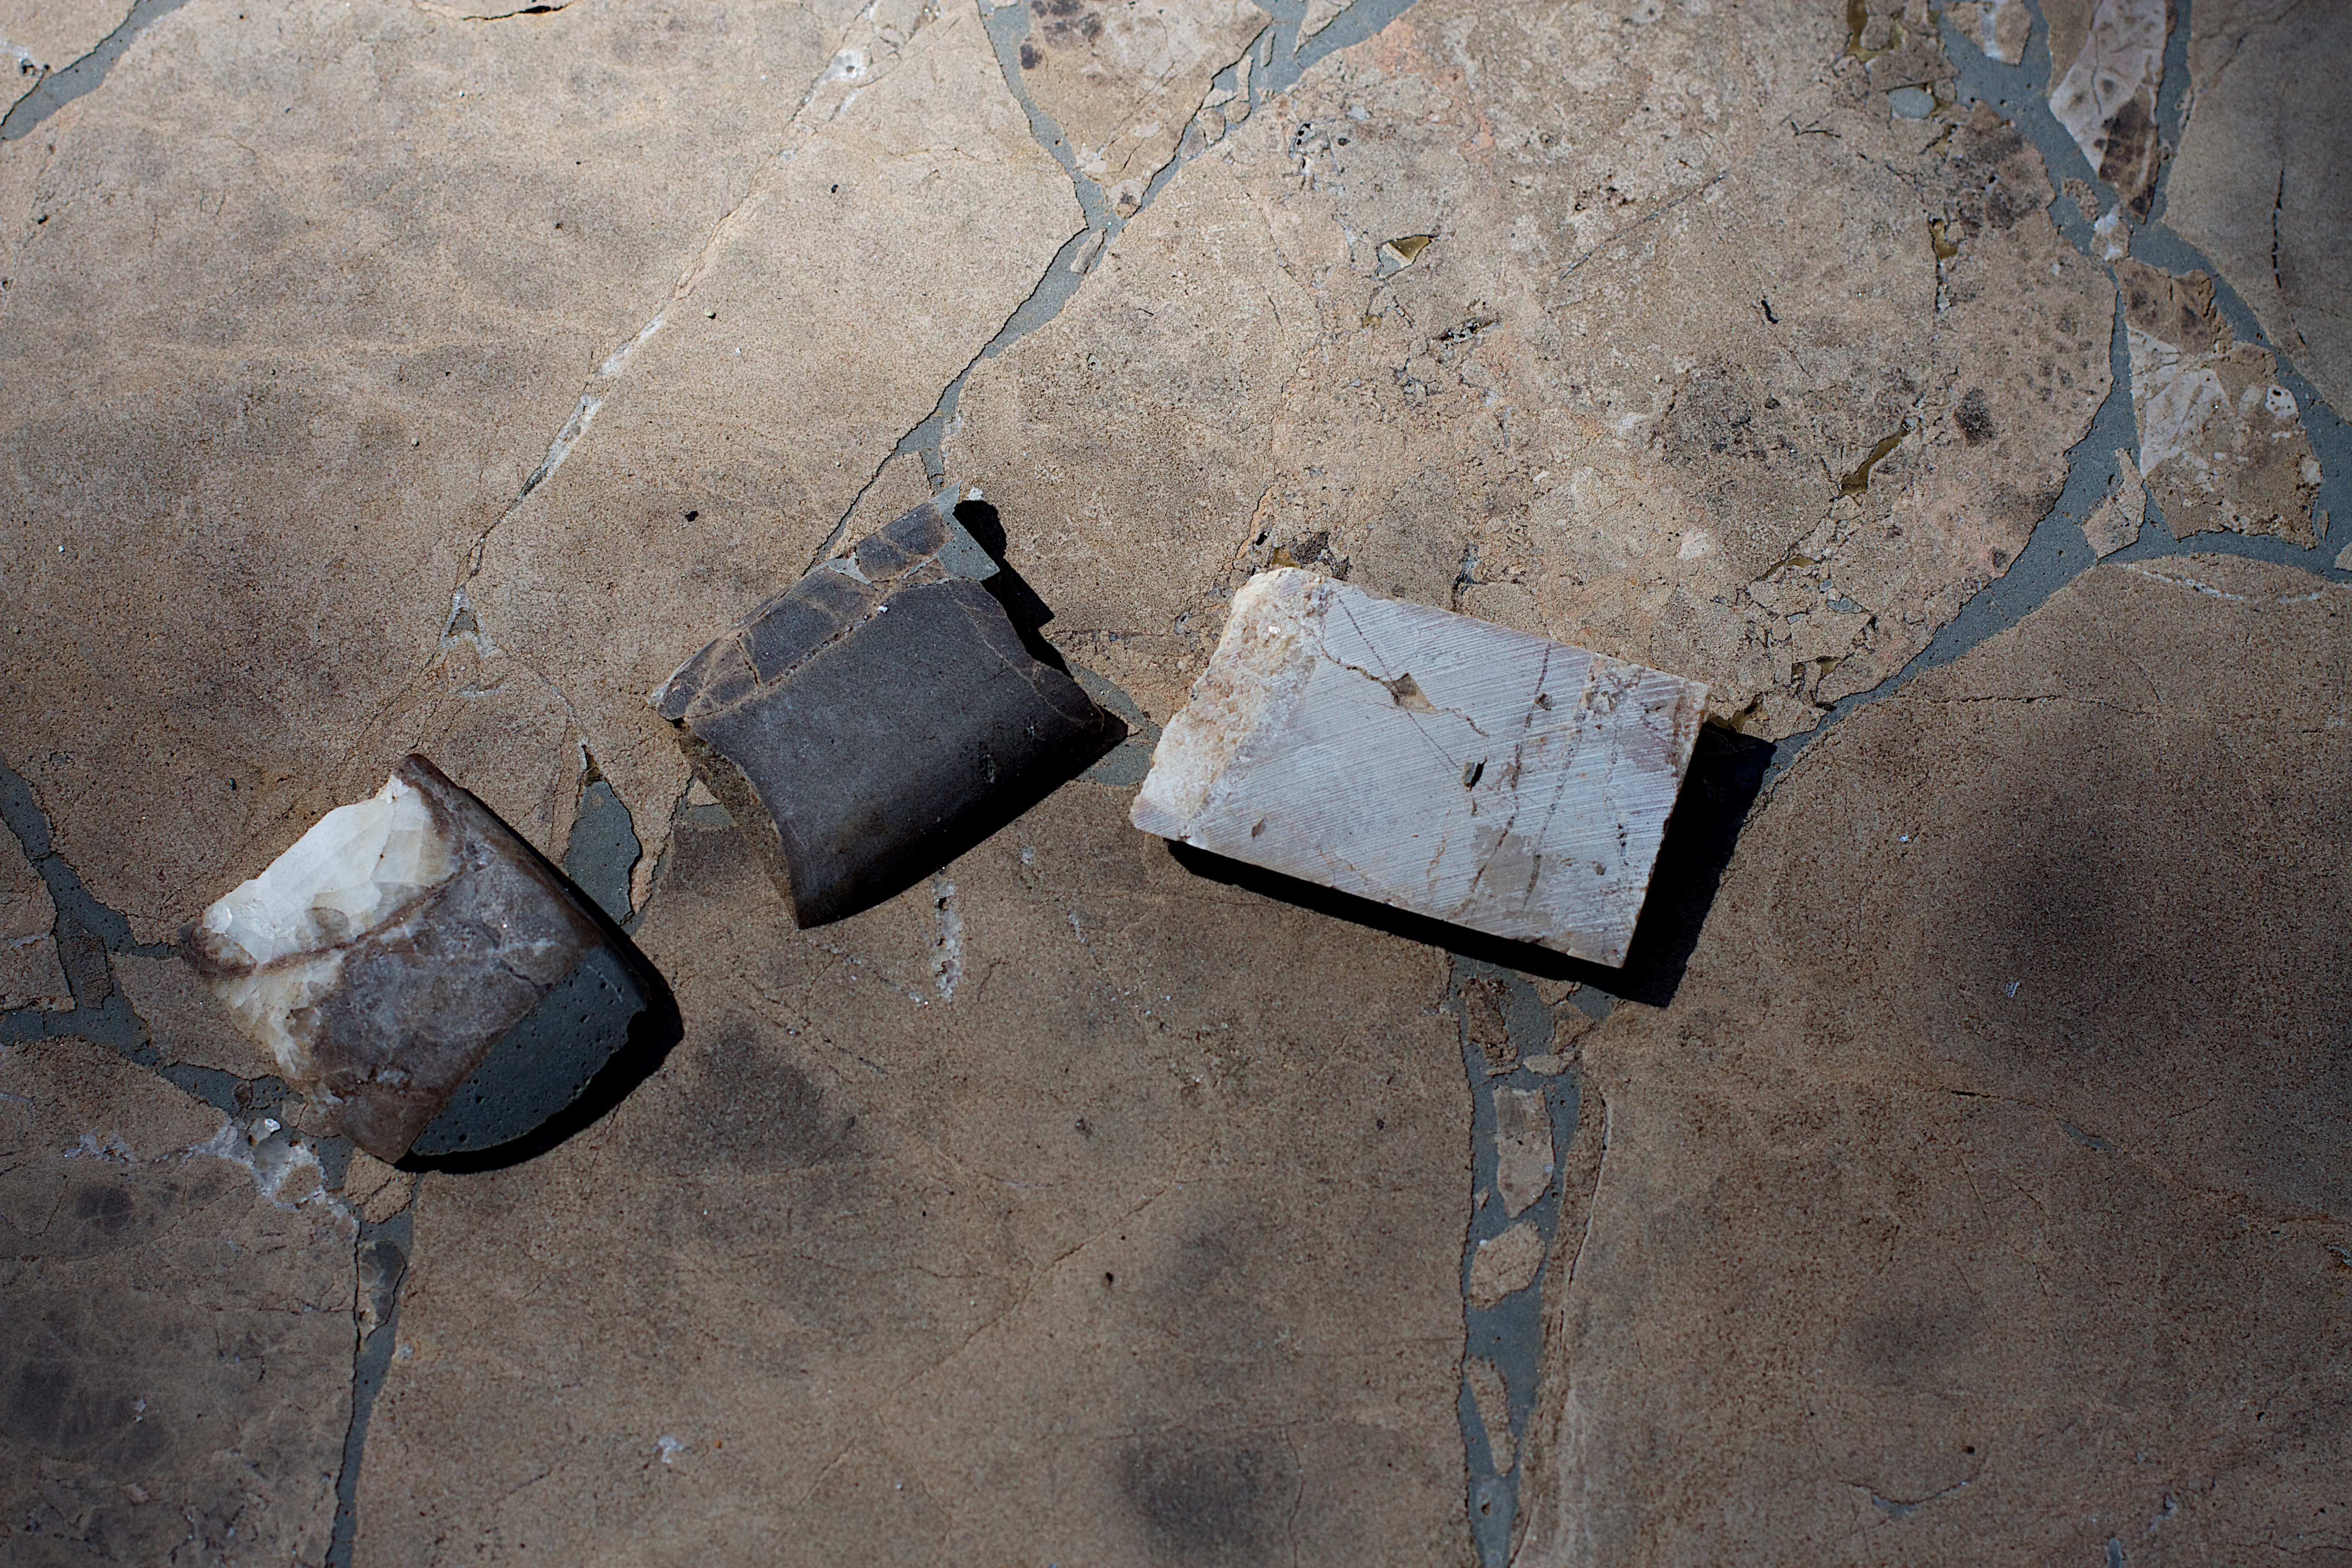
rock, wood, texture, floor, wall, tile, blue, material, cool image, flooring, road surface